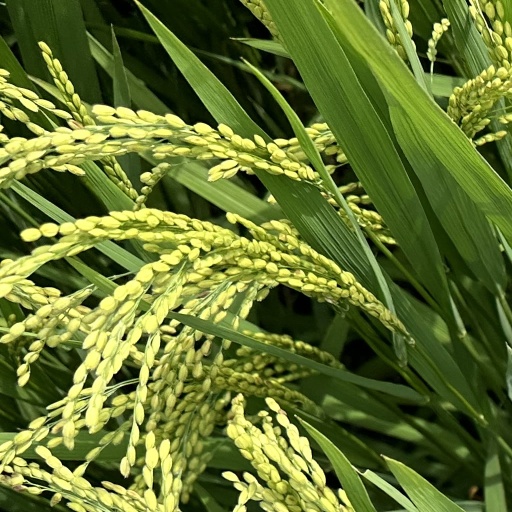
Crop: rice